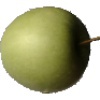
Label: Apple Granny Smith 1